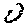
Label: 0